Chử Đồng Tử

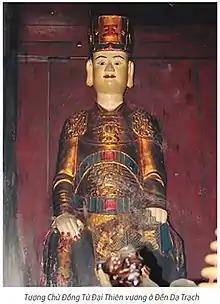
Chử Đồng Tử statue at Dạ Trạch Temple

Chử Đồng Tử (Chữ Hán: 褚童子) is the name of a famous Vietnamese divine being, one of "The Four Immortals" "Tứ bất tử" in traditional Vietnamese mythology. In legends, Chử Đồng Tử appeared on a yellow or golden dragon to Triệu Quang Phục the sixth-century resistance leader against the Chinese Liang dynasty.